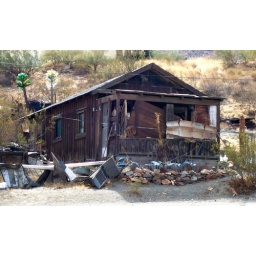
Abandoned building off the main street in Randsburg ghost town, CA - randsburg30